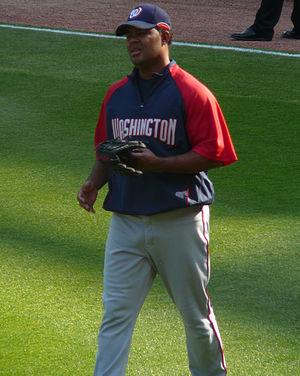
Odalis Amadol Pérez est un ancien lanceur gaucher de baseball.